Billy Simpson's House of Seafood and Steaks

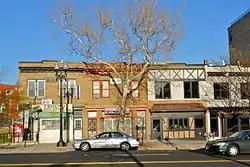
Billy Simpson's (third building from the left), 2012

Billy Simpson's House of Seafood and Steaks, also known as The Ebony Table, Kushner's Sea Food Grill, Minoux Bakery, Harry C. Johnson & Son, or The Kaieteur, was a restaurant on Georgia Avenue in the Northwest area of Washington, D.C. It was listed on the National Register of Historic Places on March 17, 2009. It is notable for the role it played "in the social and political culture of the District of Columbia's African American community. The restaurant offered fine dining to the city's black middle and upper classes. Many notable people in politics, government, and entertainment frequented the establishment. The owner, William W. "Billy" Simpson, was a supporter of the era's civil rights and anti-war causes.